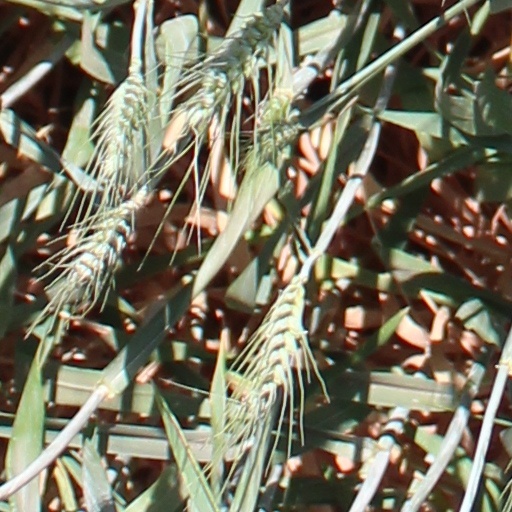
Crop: wheat